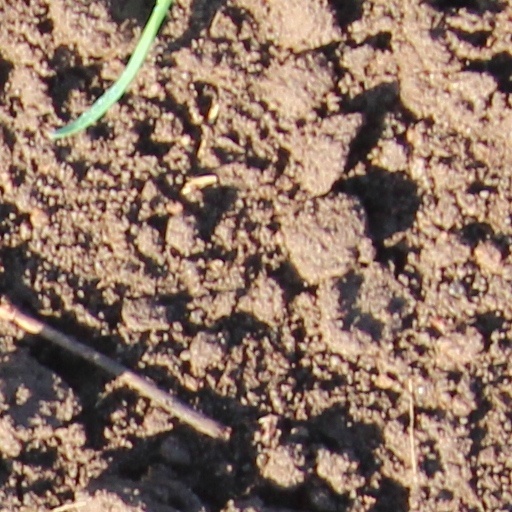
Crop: wheat